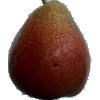
Label: pear_forelle